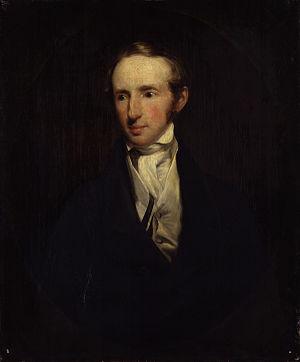
Samuel Prout est un important aquarelliste britannique de peinture architecturale. Prout devient aquarelliste en ordinaire du roi George IV en 1829 puis de la reine Victoria.